Oakland Long Wharf

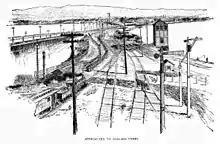
Approach to the Oakland Ferry Mole (1889)

The first use of the site for boats was in 1852, when Gibbons' Wharf was constructed at Gibbons' Point, westward into San Francisco Bay. In 1862, Gibbons' Point was renamed Oakland Point, and the wharf was first used as a ferry landing as part of the San Francisco and Oakland Railroad service. On November 8, 1869, it succeeded Alameda Terminal and became the western terminus of the First transcontinental railroad trains.